Jesse Jackson Jr.

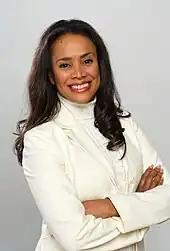
Jesse Jackson Jr.'s ex-wife, Sandi Jackson

Jackson won re-election in the 2004 House of Representatives elections by a wide margin over Stephanie Kennedy Sailor. In 2005, Jackson supported legislation that gave the United States Federal Court of Appeals jurisdiction over the Terri Schiavo case. In the 2006 election among Jackson's opponents was Libertarian Party candidate and African-American pastor Anthony Williams, an outspoken opponent of immigration. Jackson won with 85% of the vote.